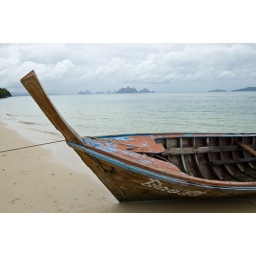
A Thai boat on an island off the coast in Thailand.